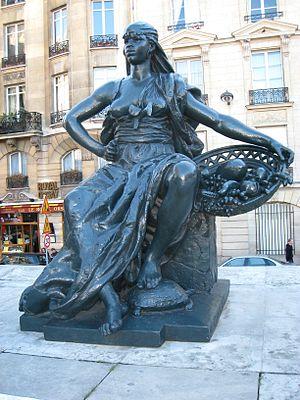
Eugène Delaplanche, né à Belleville le 28 février 1836 et mort à Paris le 10 janvier 1891, est un sculpteur français.